Ginkgo biloba

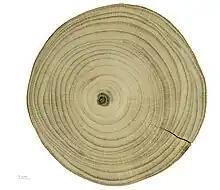
"G. biloba" trunk cross-section

Ginkgo prefers full sun and grows best in environments that are well-watered and well-drained. The species shows a preference for disturbed sites; in the "semiwild" stands at Tianmu Mountains, many specimens are found along stream banks, rocky slopes, and cliff edges. Accordingly, ginkgo retains a prodigious capacity for vegetative growth. It is capable of sprouting from embedded buds near the base of the trunk (lignotubers, or basal chichi) in response to disturbances, such as soil erosion. Old specimens are also capable of producing aerial roots on the undersides of large branches in response to disturbances such as crown damage; these roots can lead to successful clonal reproduction upon contacting the soil. These strategies are evidently important in the persistence of ginkgo; in a survey of the "semiwild" stands remaining in Tianmushan, 40% of the specimens surveyed were multi-stemmed, and few saplings were present.